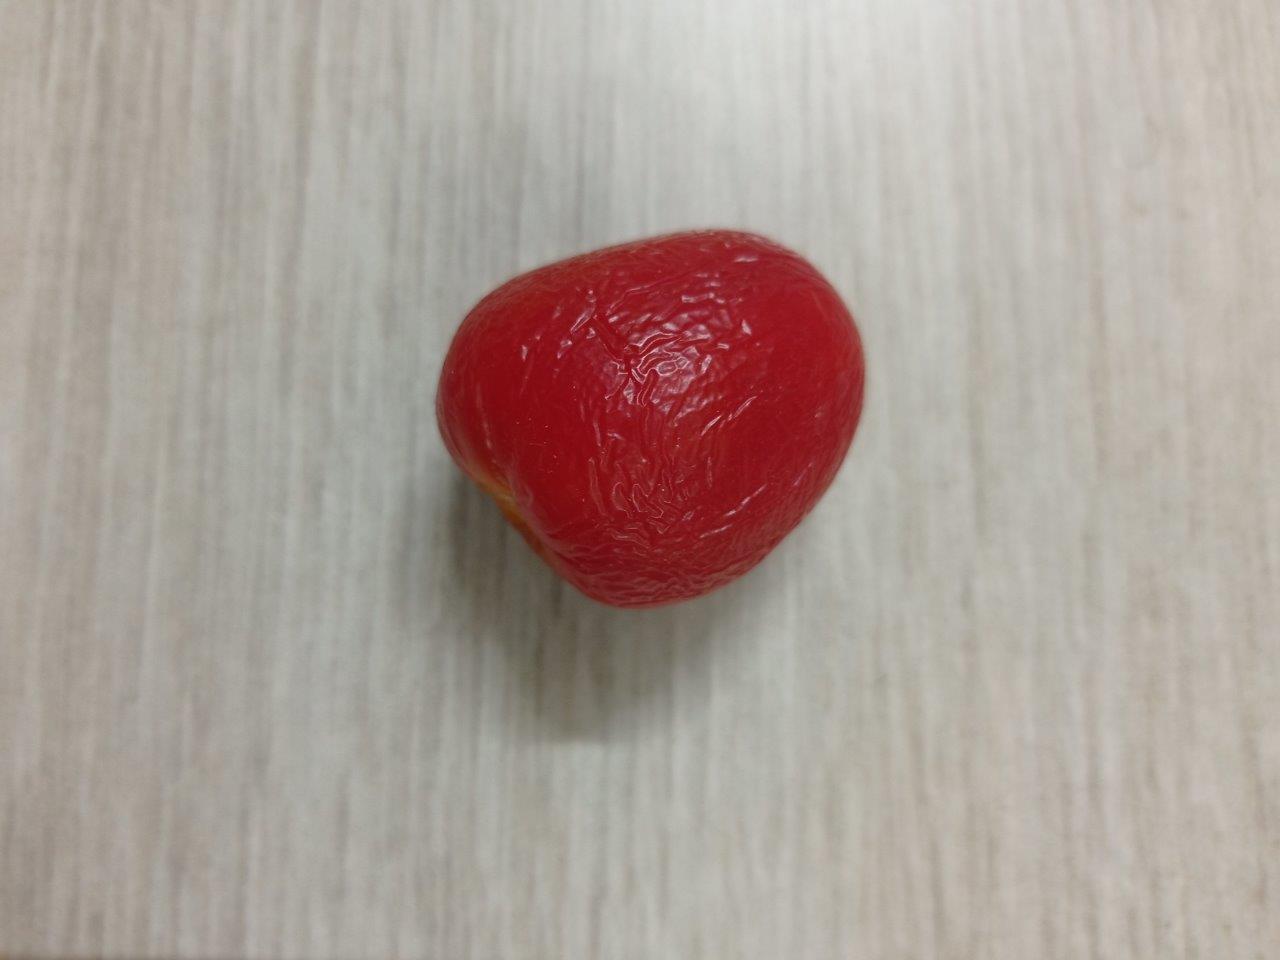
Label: Rotten